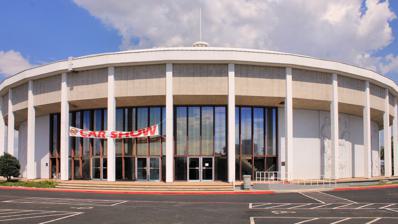
Building: Brownwood Coliseum
Country: United States of America
Year built: 1963
31°43′13″N 98°58′41″W / 31.720205°N 98.978148°W / 31.720205; -98.978148 Brownwood Coliseum is a 4,000 seat multi-purpose arena in Brownwood , Texas , United States . Built in 1963, it is the home of the Howard Payne University Yellow Jackets basketball and volleyball teams. References